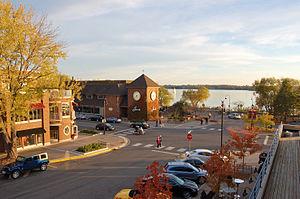
Wayzata est une ville du comté de Hennepin au Minnesota, aux États-Unis.